Declaration of Right, 1689

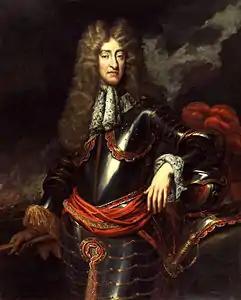
James II of England

The first Stuart monarch, James VI and I, sought to combine the three separate kingdoms of Scotland, Ireland, and England into a centralised British state, under a monarch whose authority came from God, and the duty of Parliament and his subjects was to obey. This premise was continued under his son and successor Charles I. Their attempts to enforce this led to the 1638 to 1651 Wars of the Three Kingdoms and execution of Charles I in 1649; the political conflict continued after the 1660 Restoration.